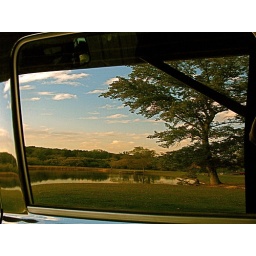
Admiring the view in the truck window reflection.